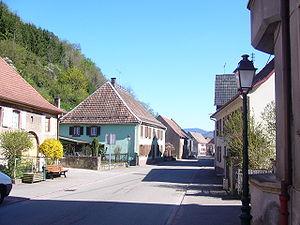
Le centre du village et la rue du Général de Gaulle
Rombach-le-Franc est une commune française située dans le département du Haut-Rhin, en région Grand Est.